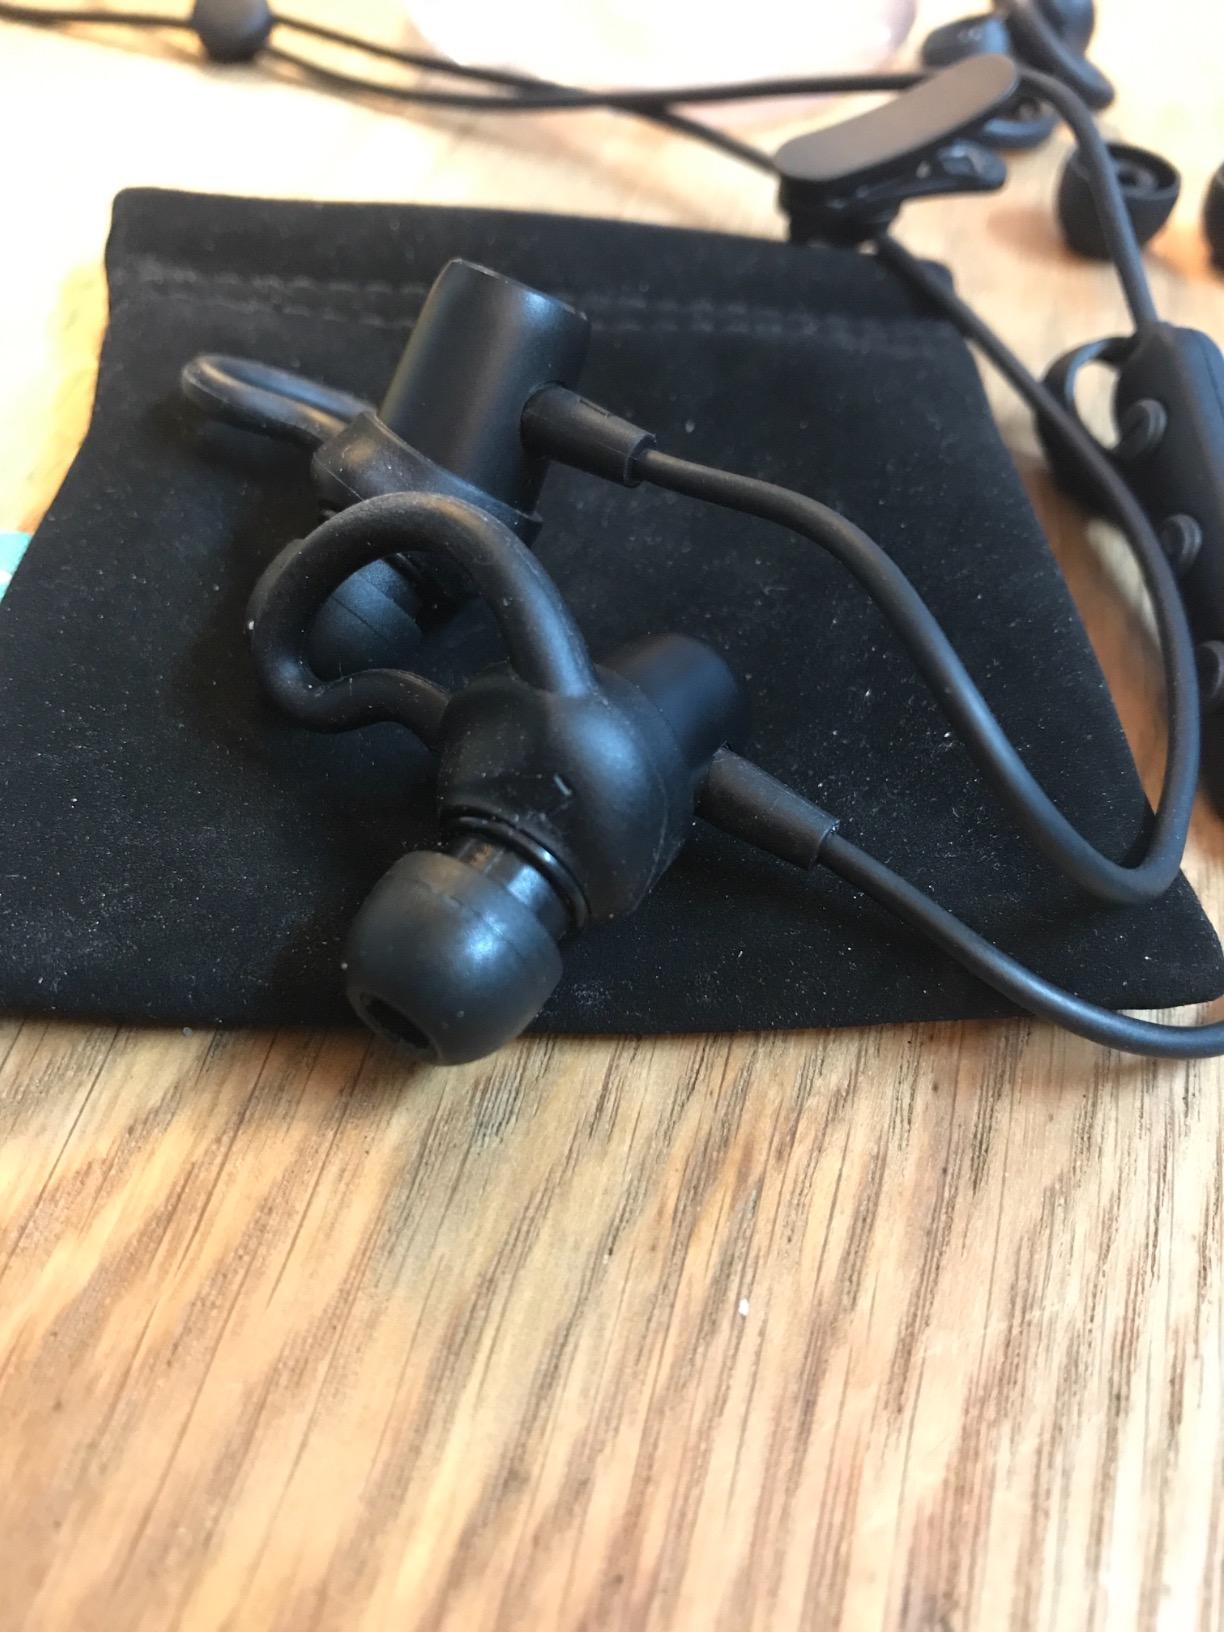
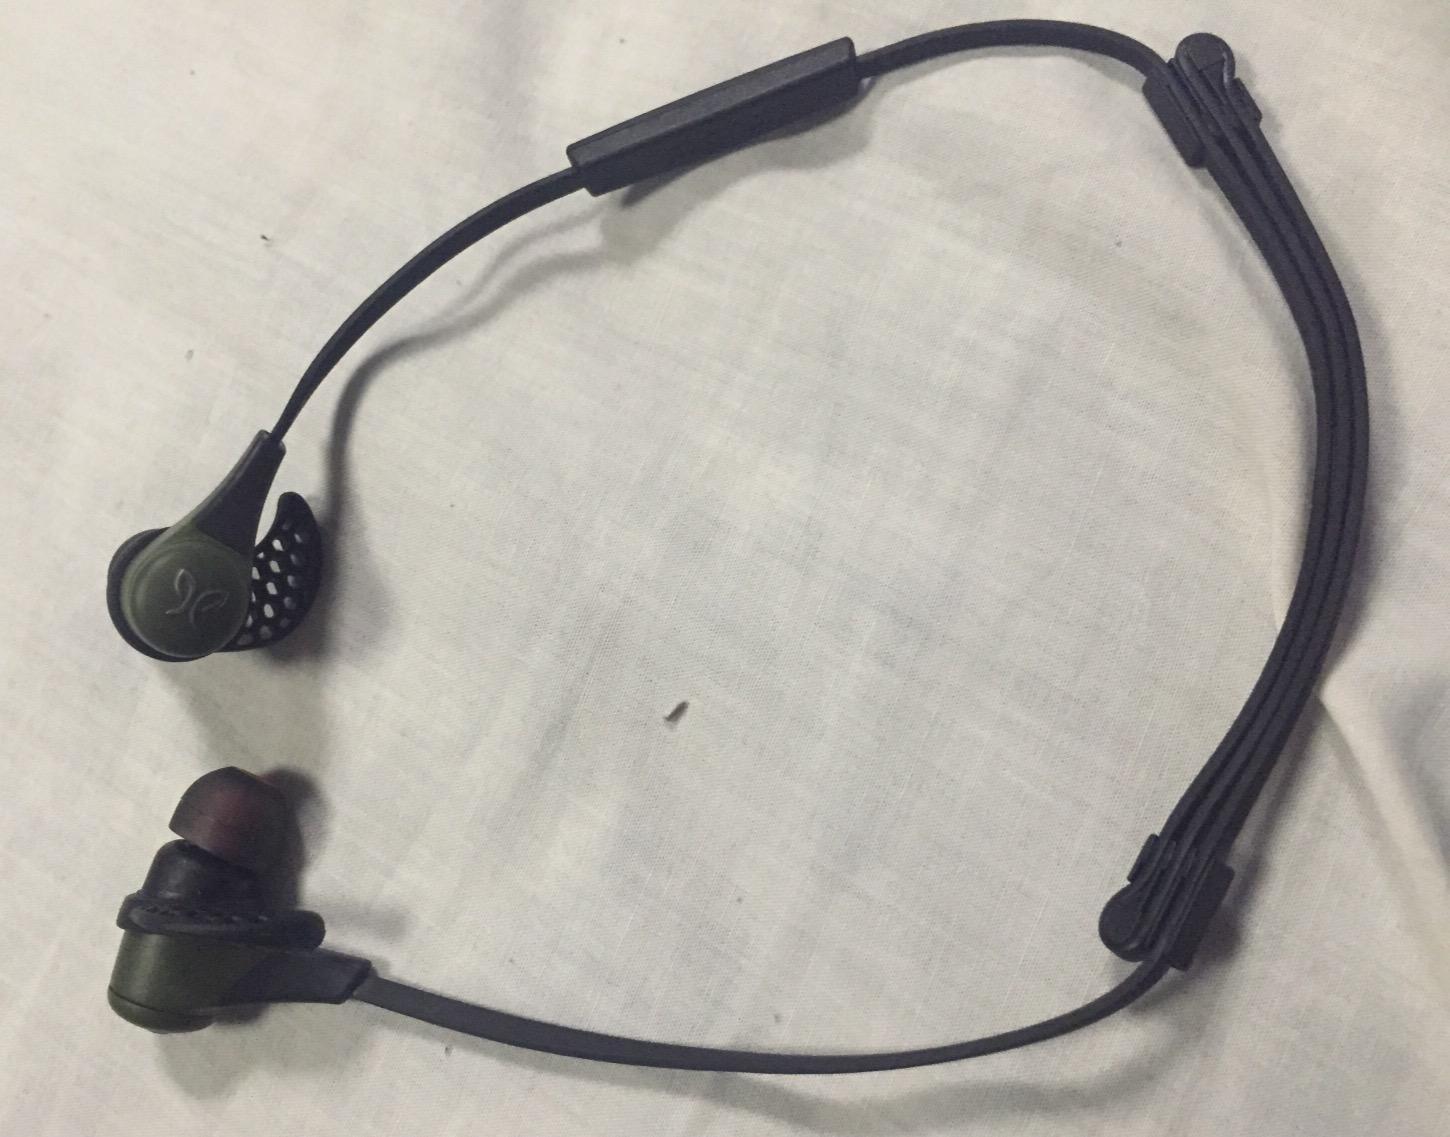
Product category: headphones
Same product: no